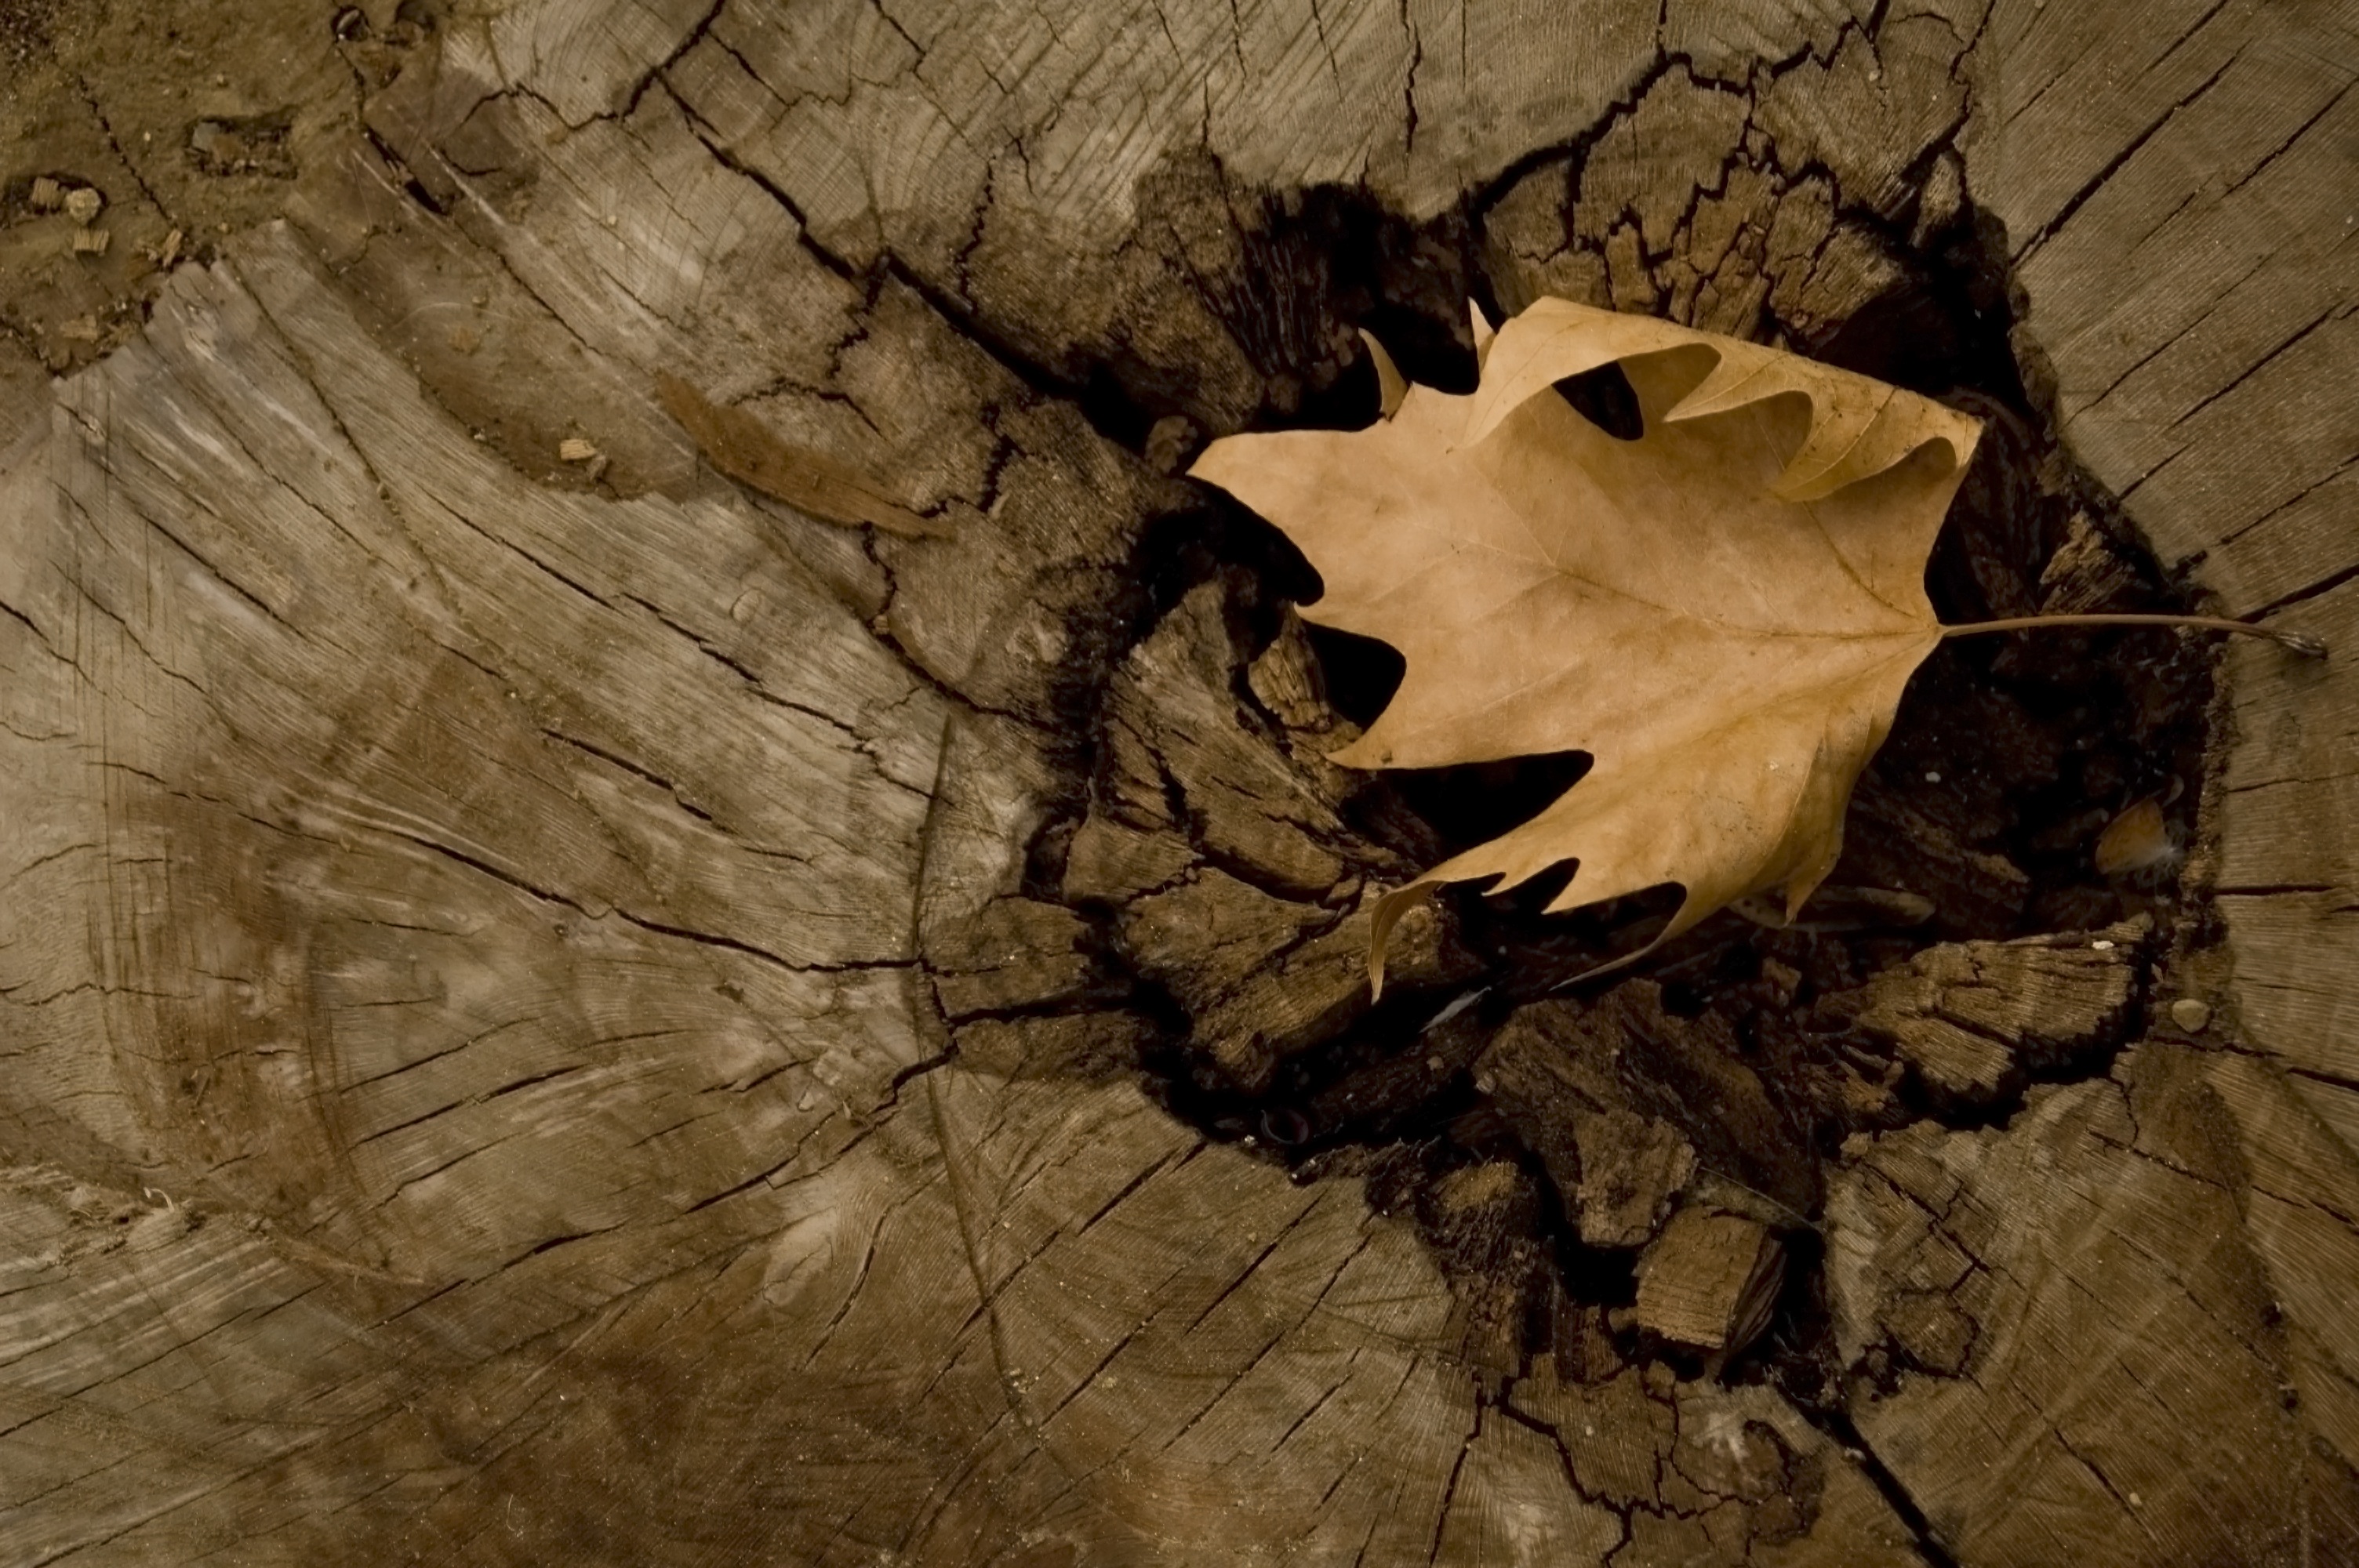
tree, branch, wood, texture, leaf, trunk, formation, pattern, autumn, brown, soil, decor, season, geology, design, motif, woody plant, yasmin, release brown